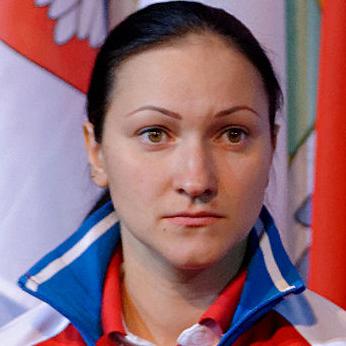
Age: 28